Eel Pie Island

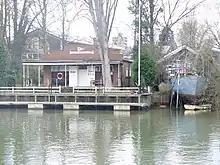
Richmond Yacht Club

The island was the site of the Eel Pie Island Hotel, originally a genteel 19th-century three-storey building that later hosted ballroom dancing during the 1920s and 1930s. In 1956, trumpeter Brian Rutland, who ran a local band called The Grove Jazz Band, started jazz sessions at the newly reopened hotel. Some time afterwards, Arthur Chisnall took over the running of the club and continued to promote various jazz bands and then, in the 1960s, rock and R&B groups.